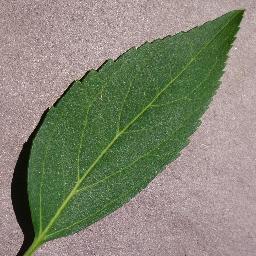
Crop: cherry
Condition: (including_sour)_healthy